Lincoln Dixon

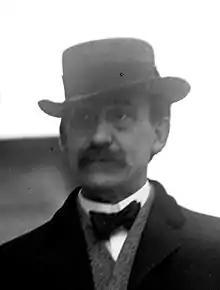
Dixon in 1911

Lincoln Dixon (February 9, 1860 – September 16, 1932) was an American lawyer and politician who served seven terms as a U.S. Representative from Indiana from 1905 to 1919.